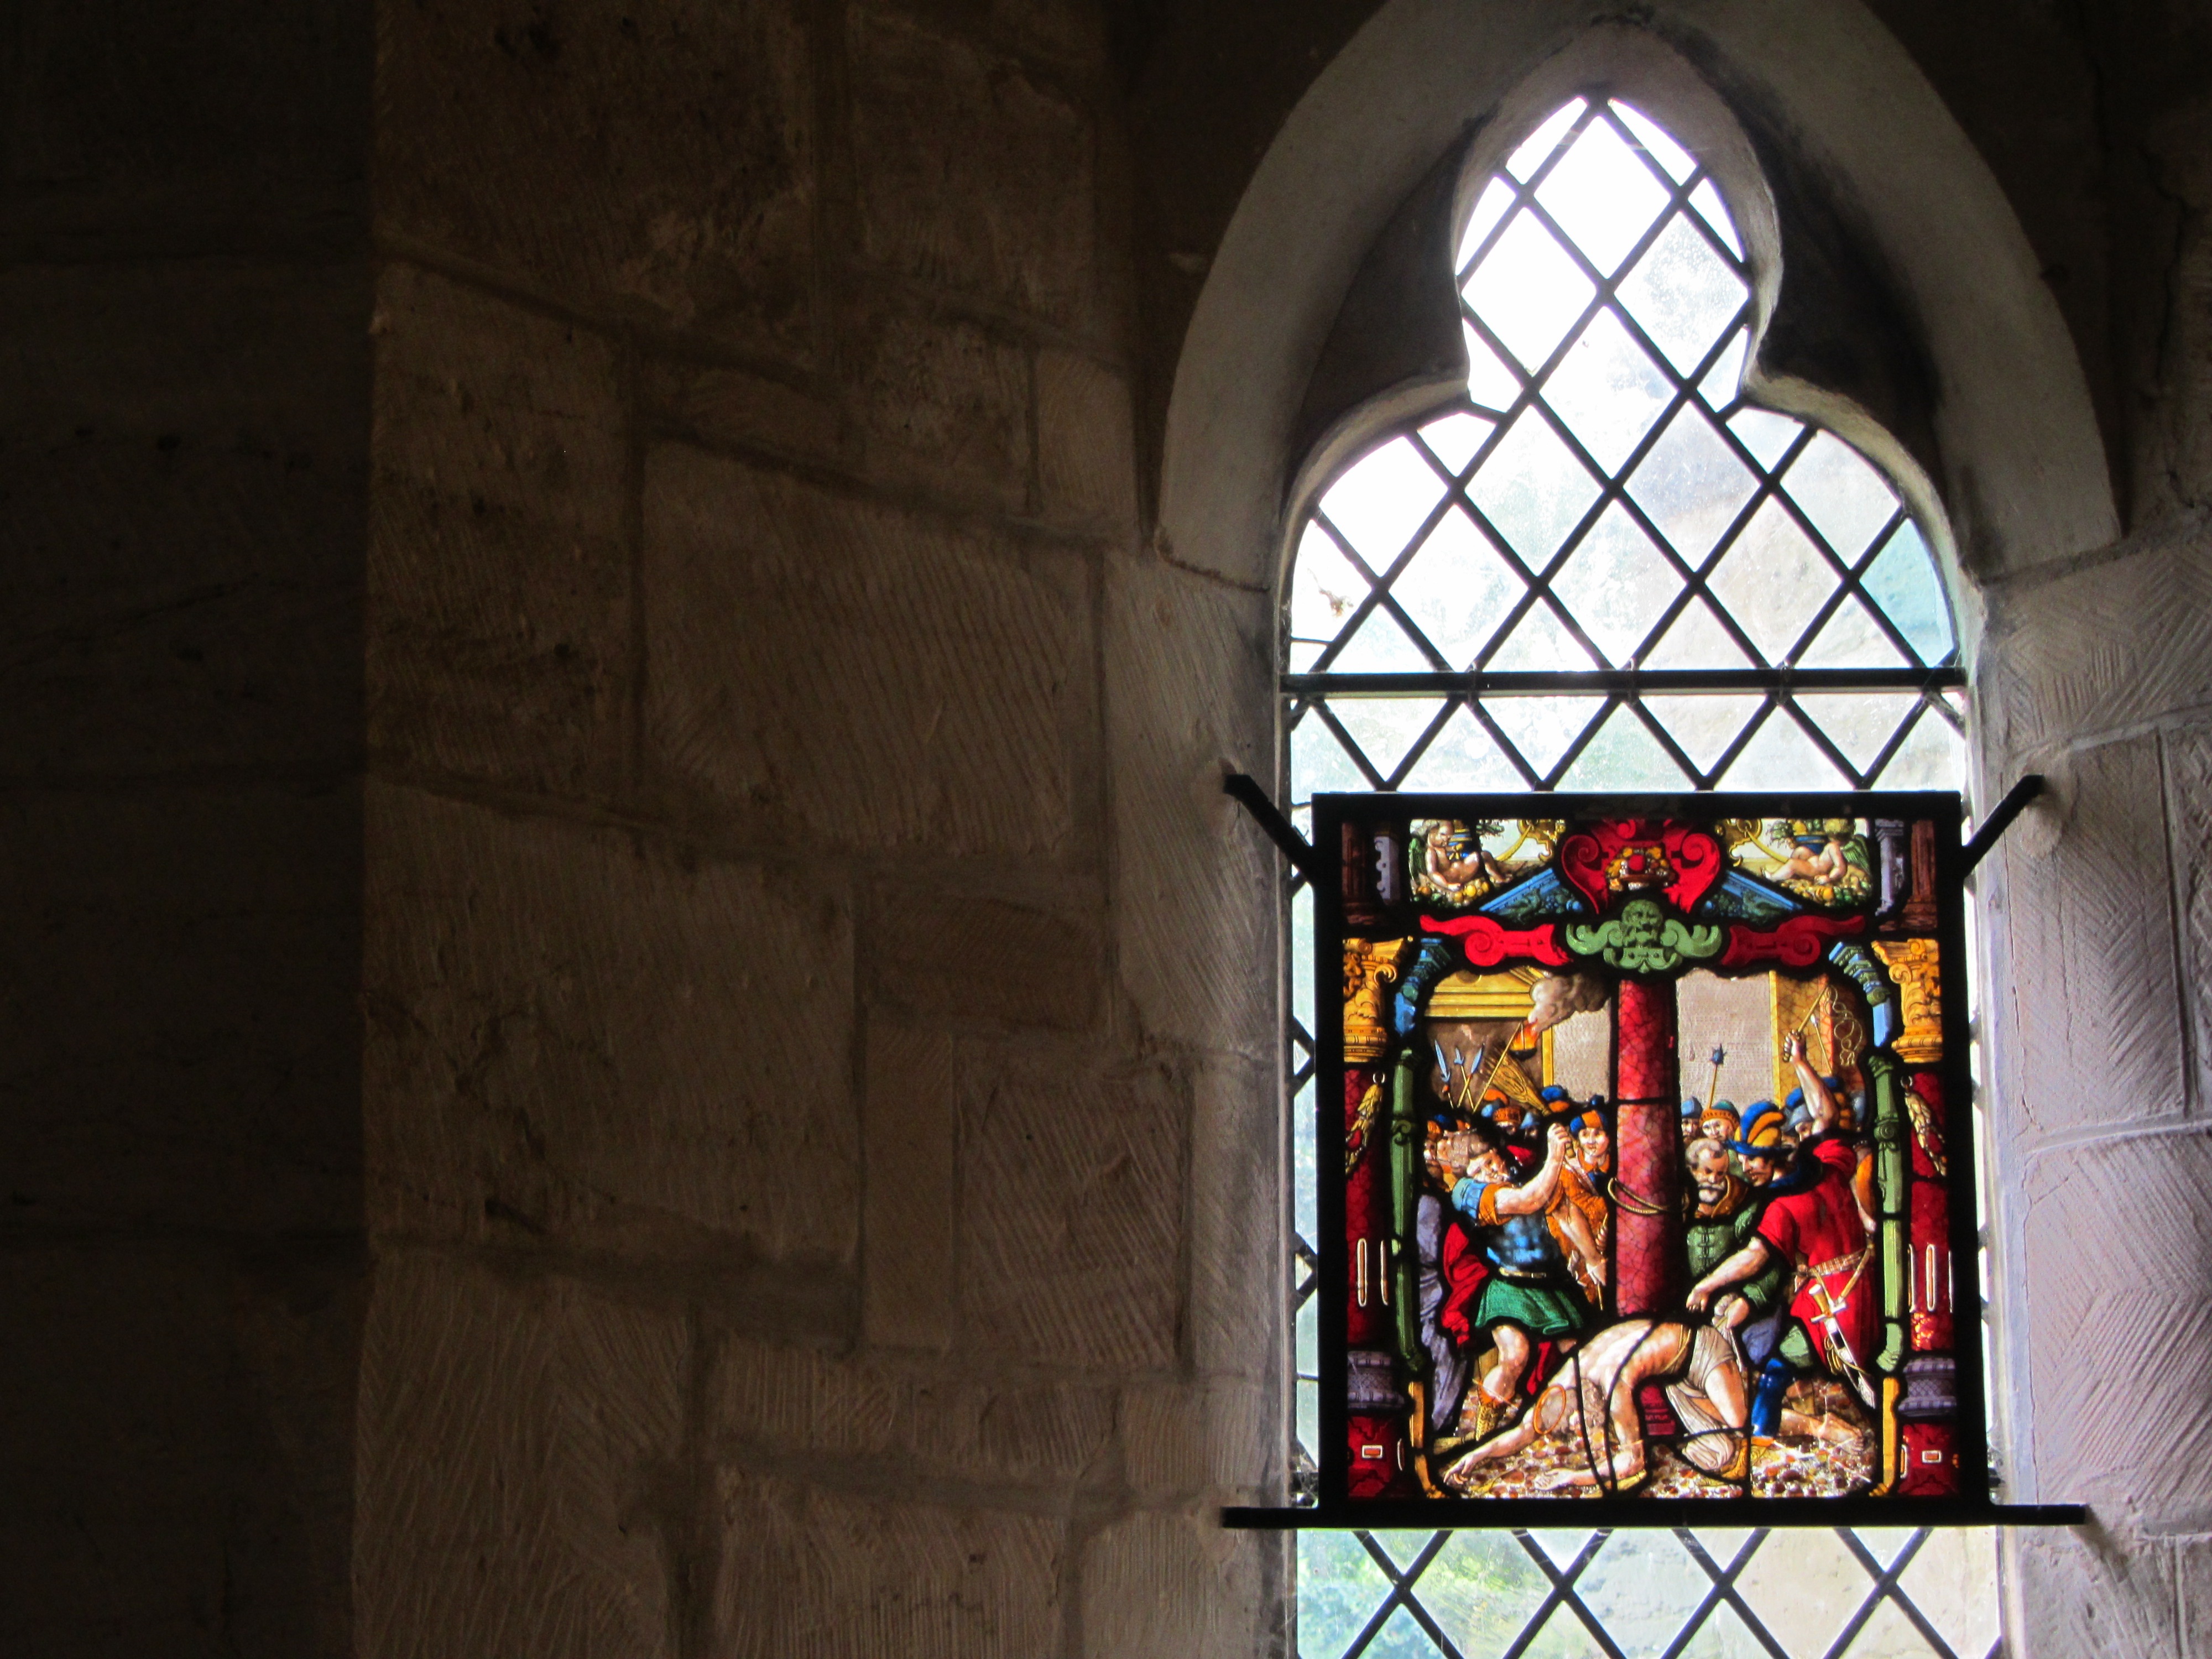
light, window, glass, pattern, color, religion, church, colorful, christian, material, stained glass, religious, saint, holy, stained